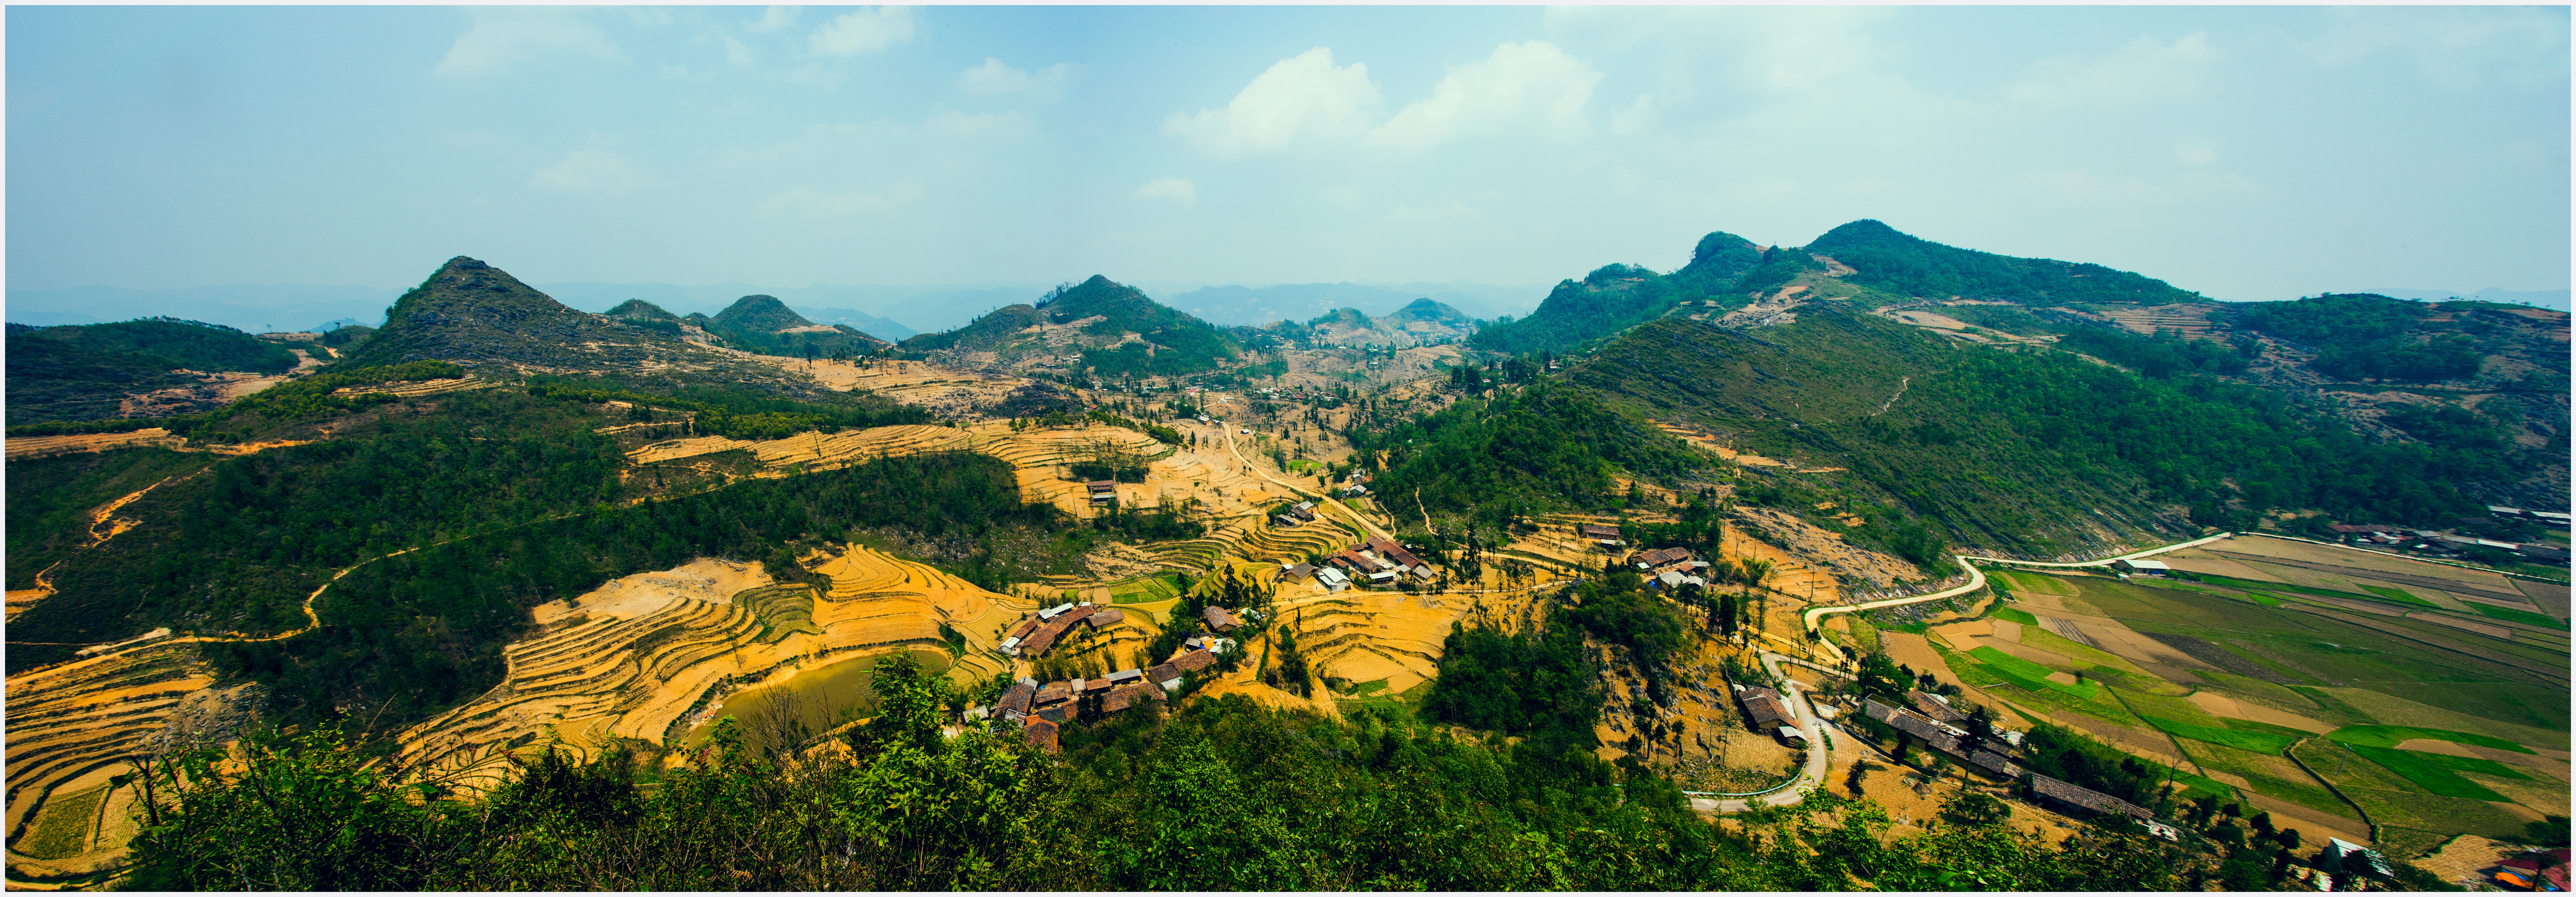
landscape, mountain, hill, valley, mountain range, panorama, village, agriculture, tourism, plateau, rural area, aerial photography, ha giang, rocky plateau, geographical feature, mountainous landforms, owl valley, the north pole